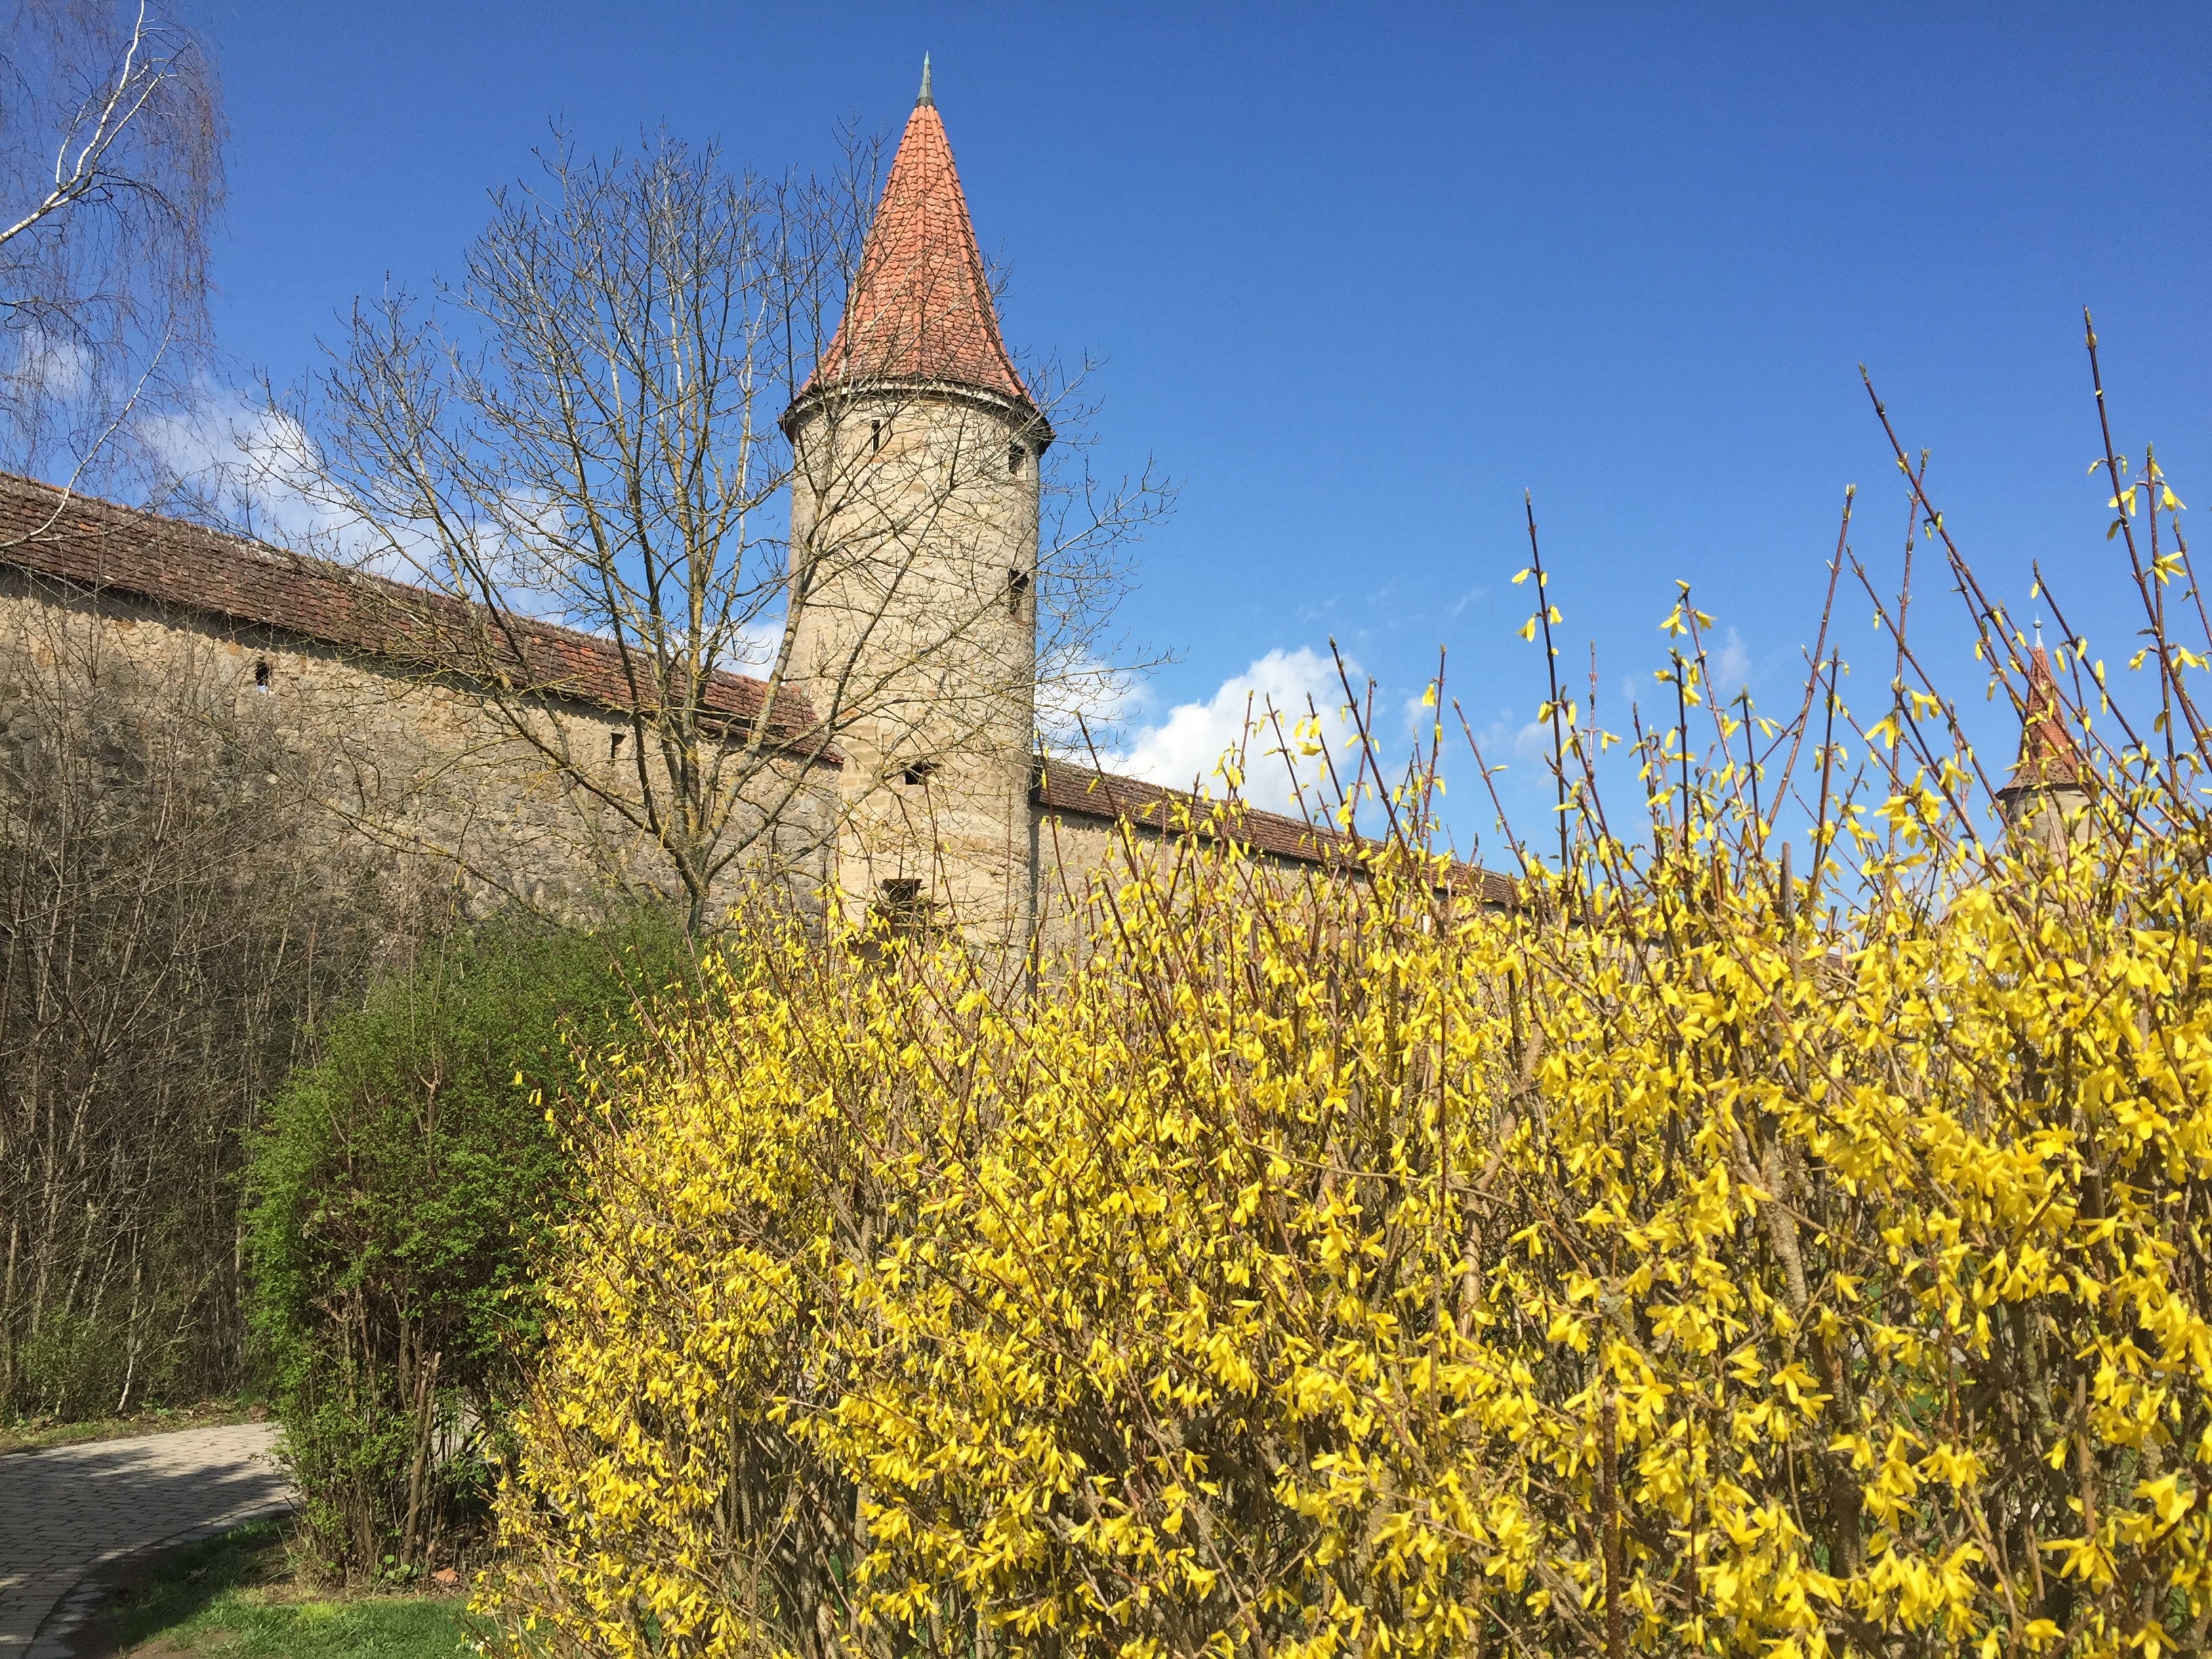
tree, plant, flower